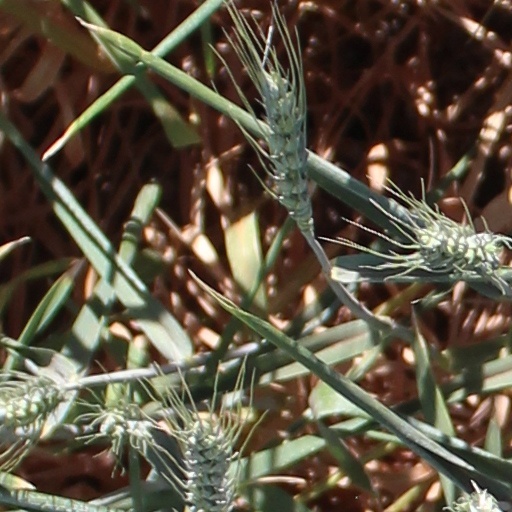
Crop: wheat